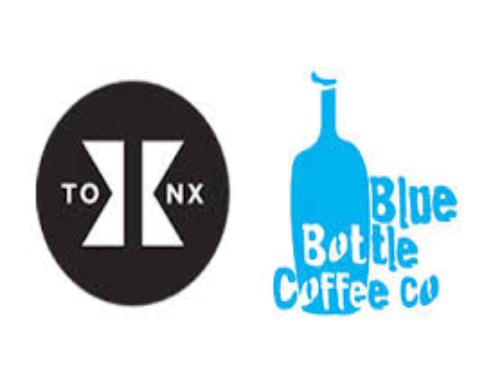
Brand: Blue Bottle Coffee Company
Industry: Food